Nikita Anand

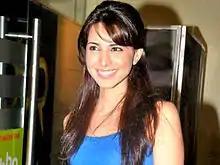
Nikita Anand at the Indian Premiere of Fast Five

Nikita Anand is an Indian actress, model, tv host and beauty pageant titleholder who was crowned Miss India Universe 2003. She represented India at Miss Universe 2003 where she was unplaced, ending India's eleven-year streak of consecutive placements in Miss Universe, from 1992 through 2002.